Massachusetts Route 25

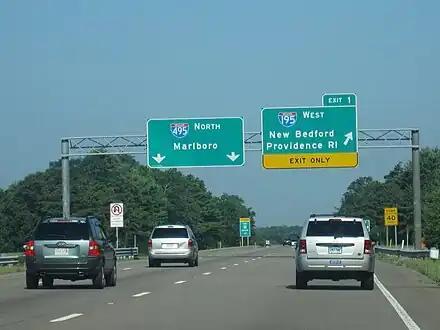

Route 25 begins at a trumpet interchange with I-495 and I-195 in West Wareham, Massachusetts; the two left lanes of Route 25 west mainline onto I-495 north, with the right-hand lane serving I-195 via Exit 1. From I-195, Route 25 east is accessible via Exit 22A; I-195 terminates at the interchange. Interstate 495 also terminates at its junction with Route 25; the two southbound lanes of I-495 default onto Route 25 east. After the interchange with I-195 and I-495, Route 25 begins to head in a southeastern direction towards Wareham as a six-lane freeway. The route passes under Tihonet Road and through Maple Swamp, located at the northern end of Parker Mills Pond.